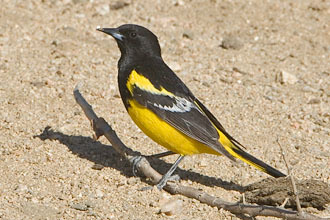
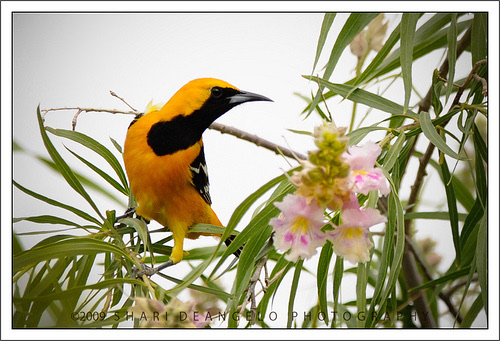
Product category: misc
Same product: yes